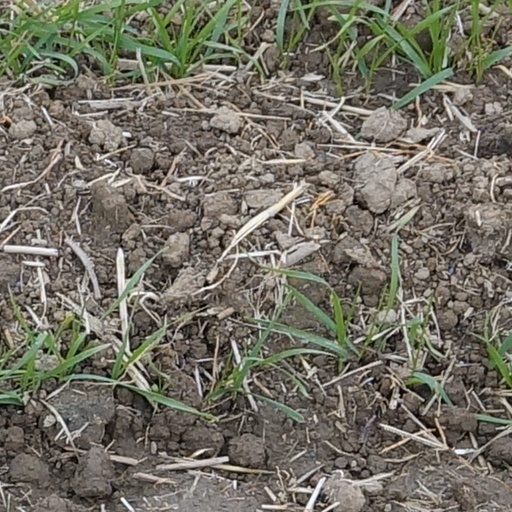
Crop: wheat